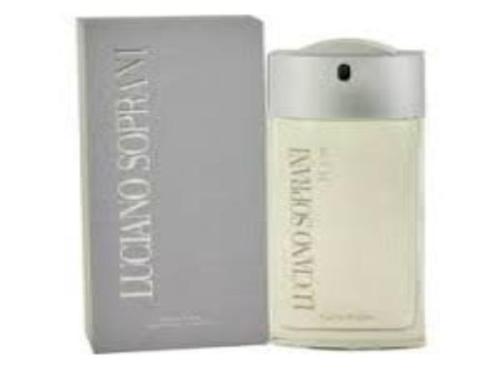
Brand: luciano soprani
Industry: Clothes